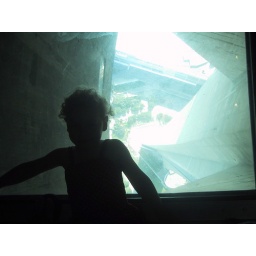
Sebastian lies on glass floor despite view below